Alice Clary Earle Hyde

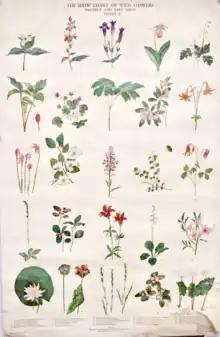
Alice Earle Hyde - Chart of Wild Flowers

Alice Clary Earle Hyde (1876 – January 17, 1943) was an American botanical artist and conservationist.